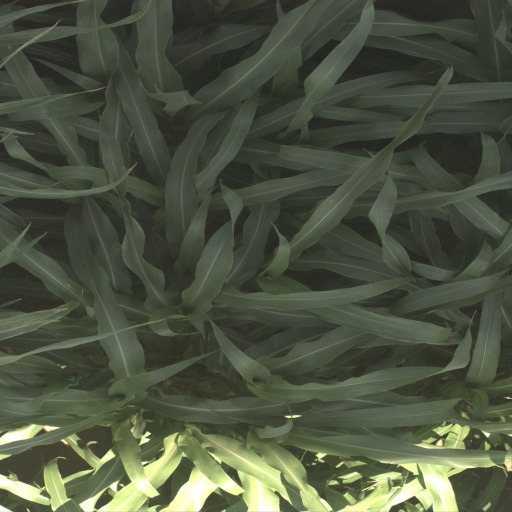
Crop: sorghum